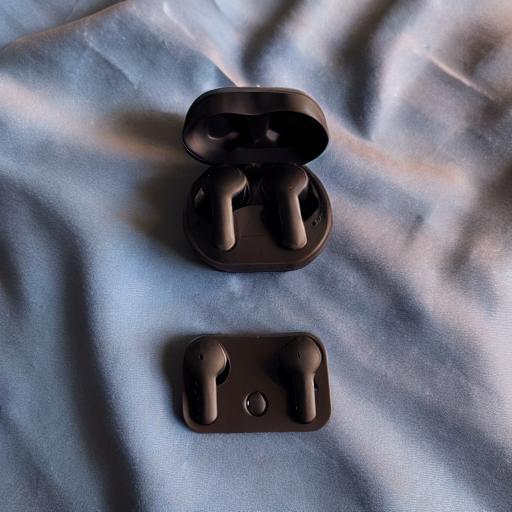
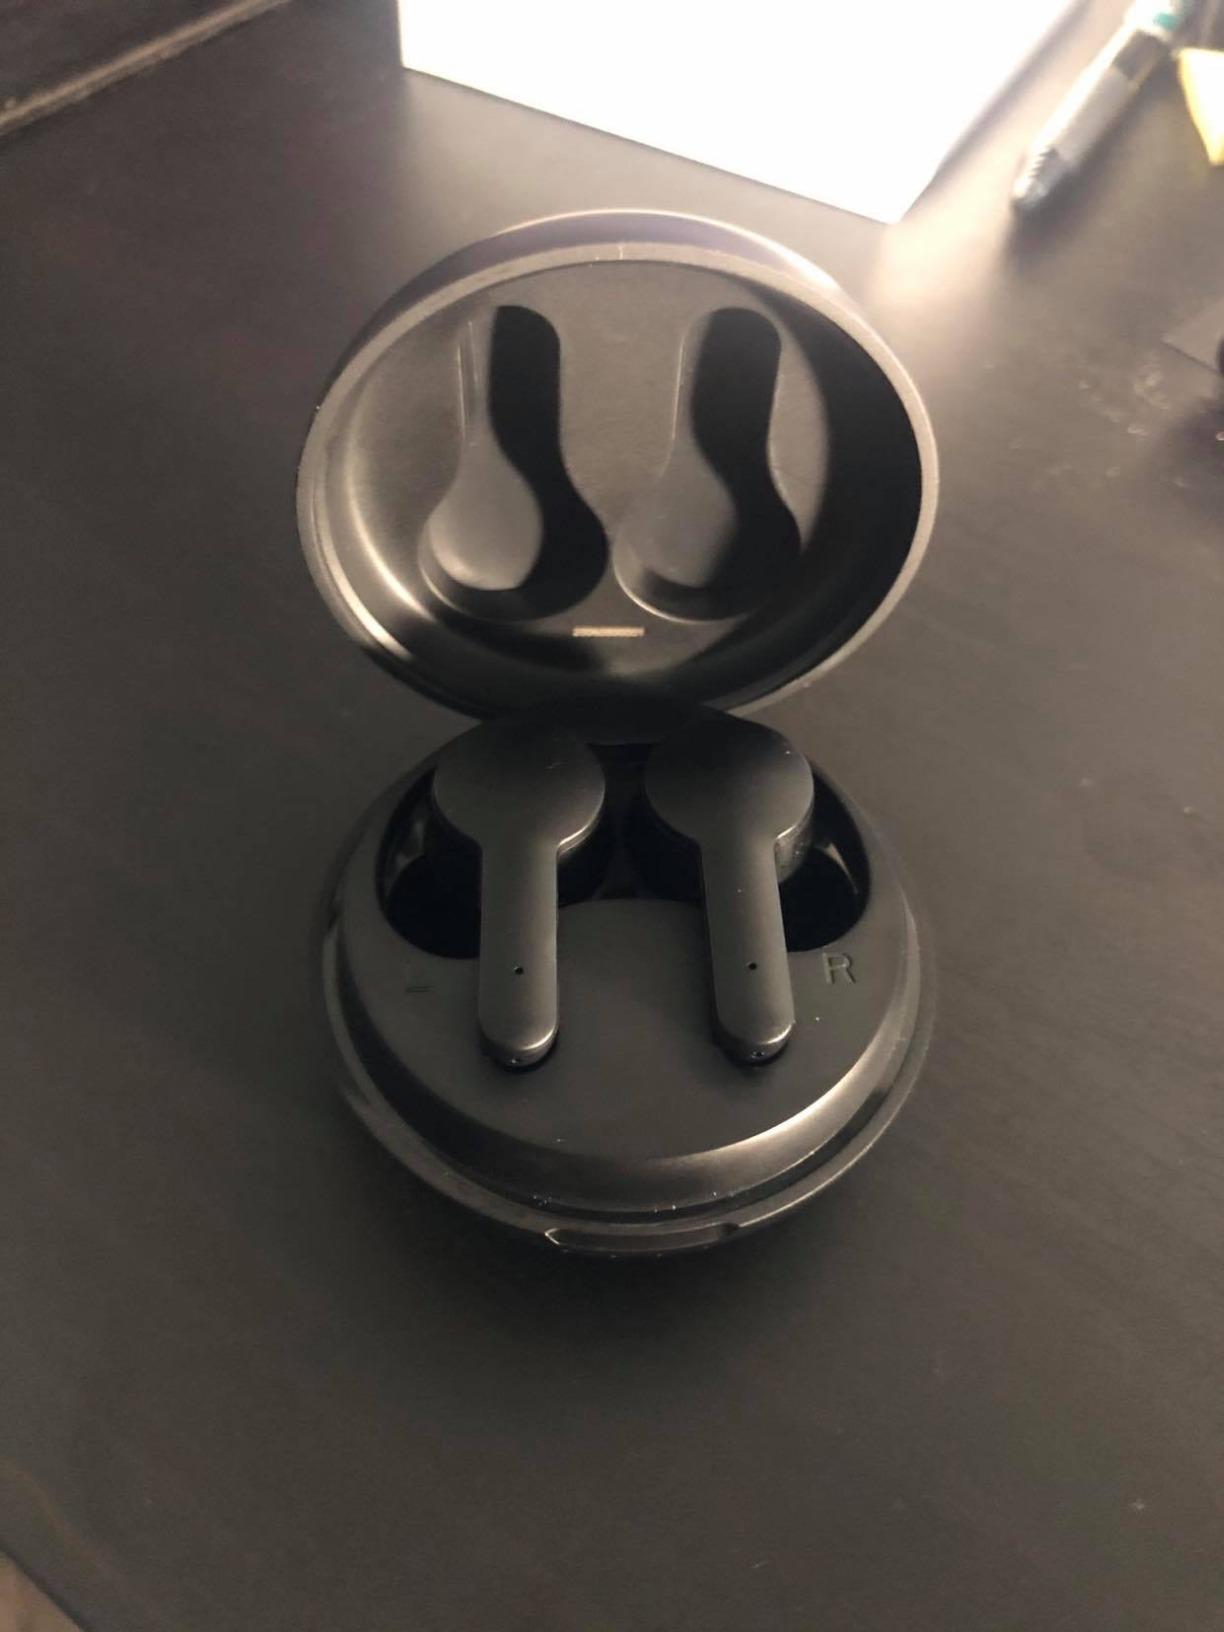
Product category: earbuds
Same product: no